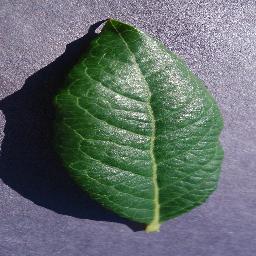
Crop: blueberry
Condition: healthy